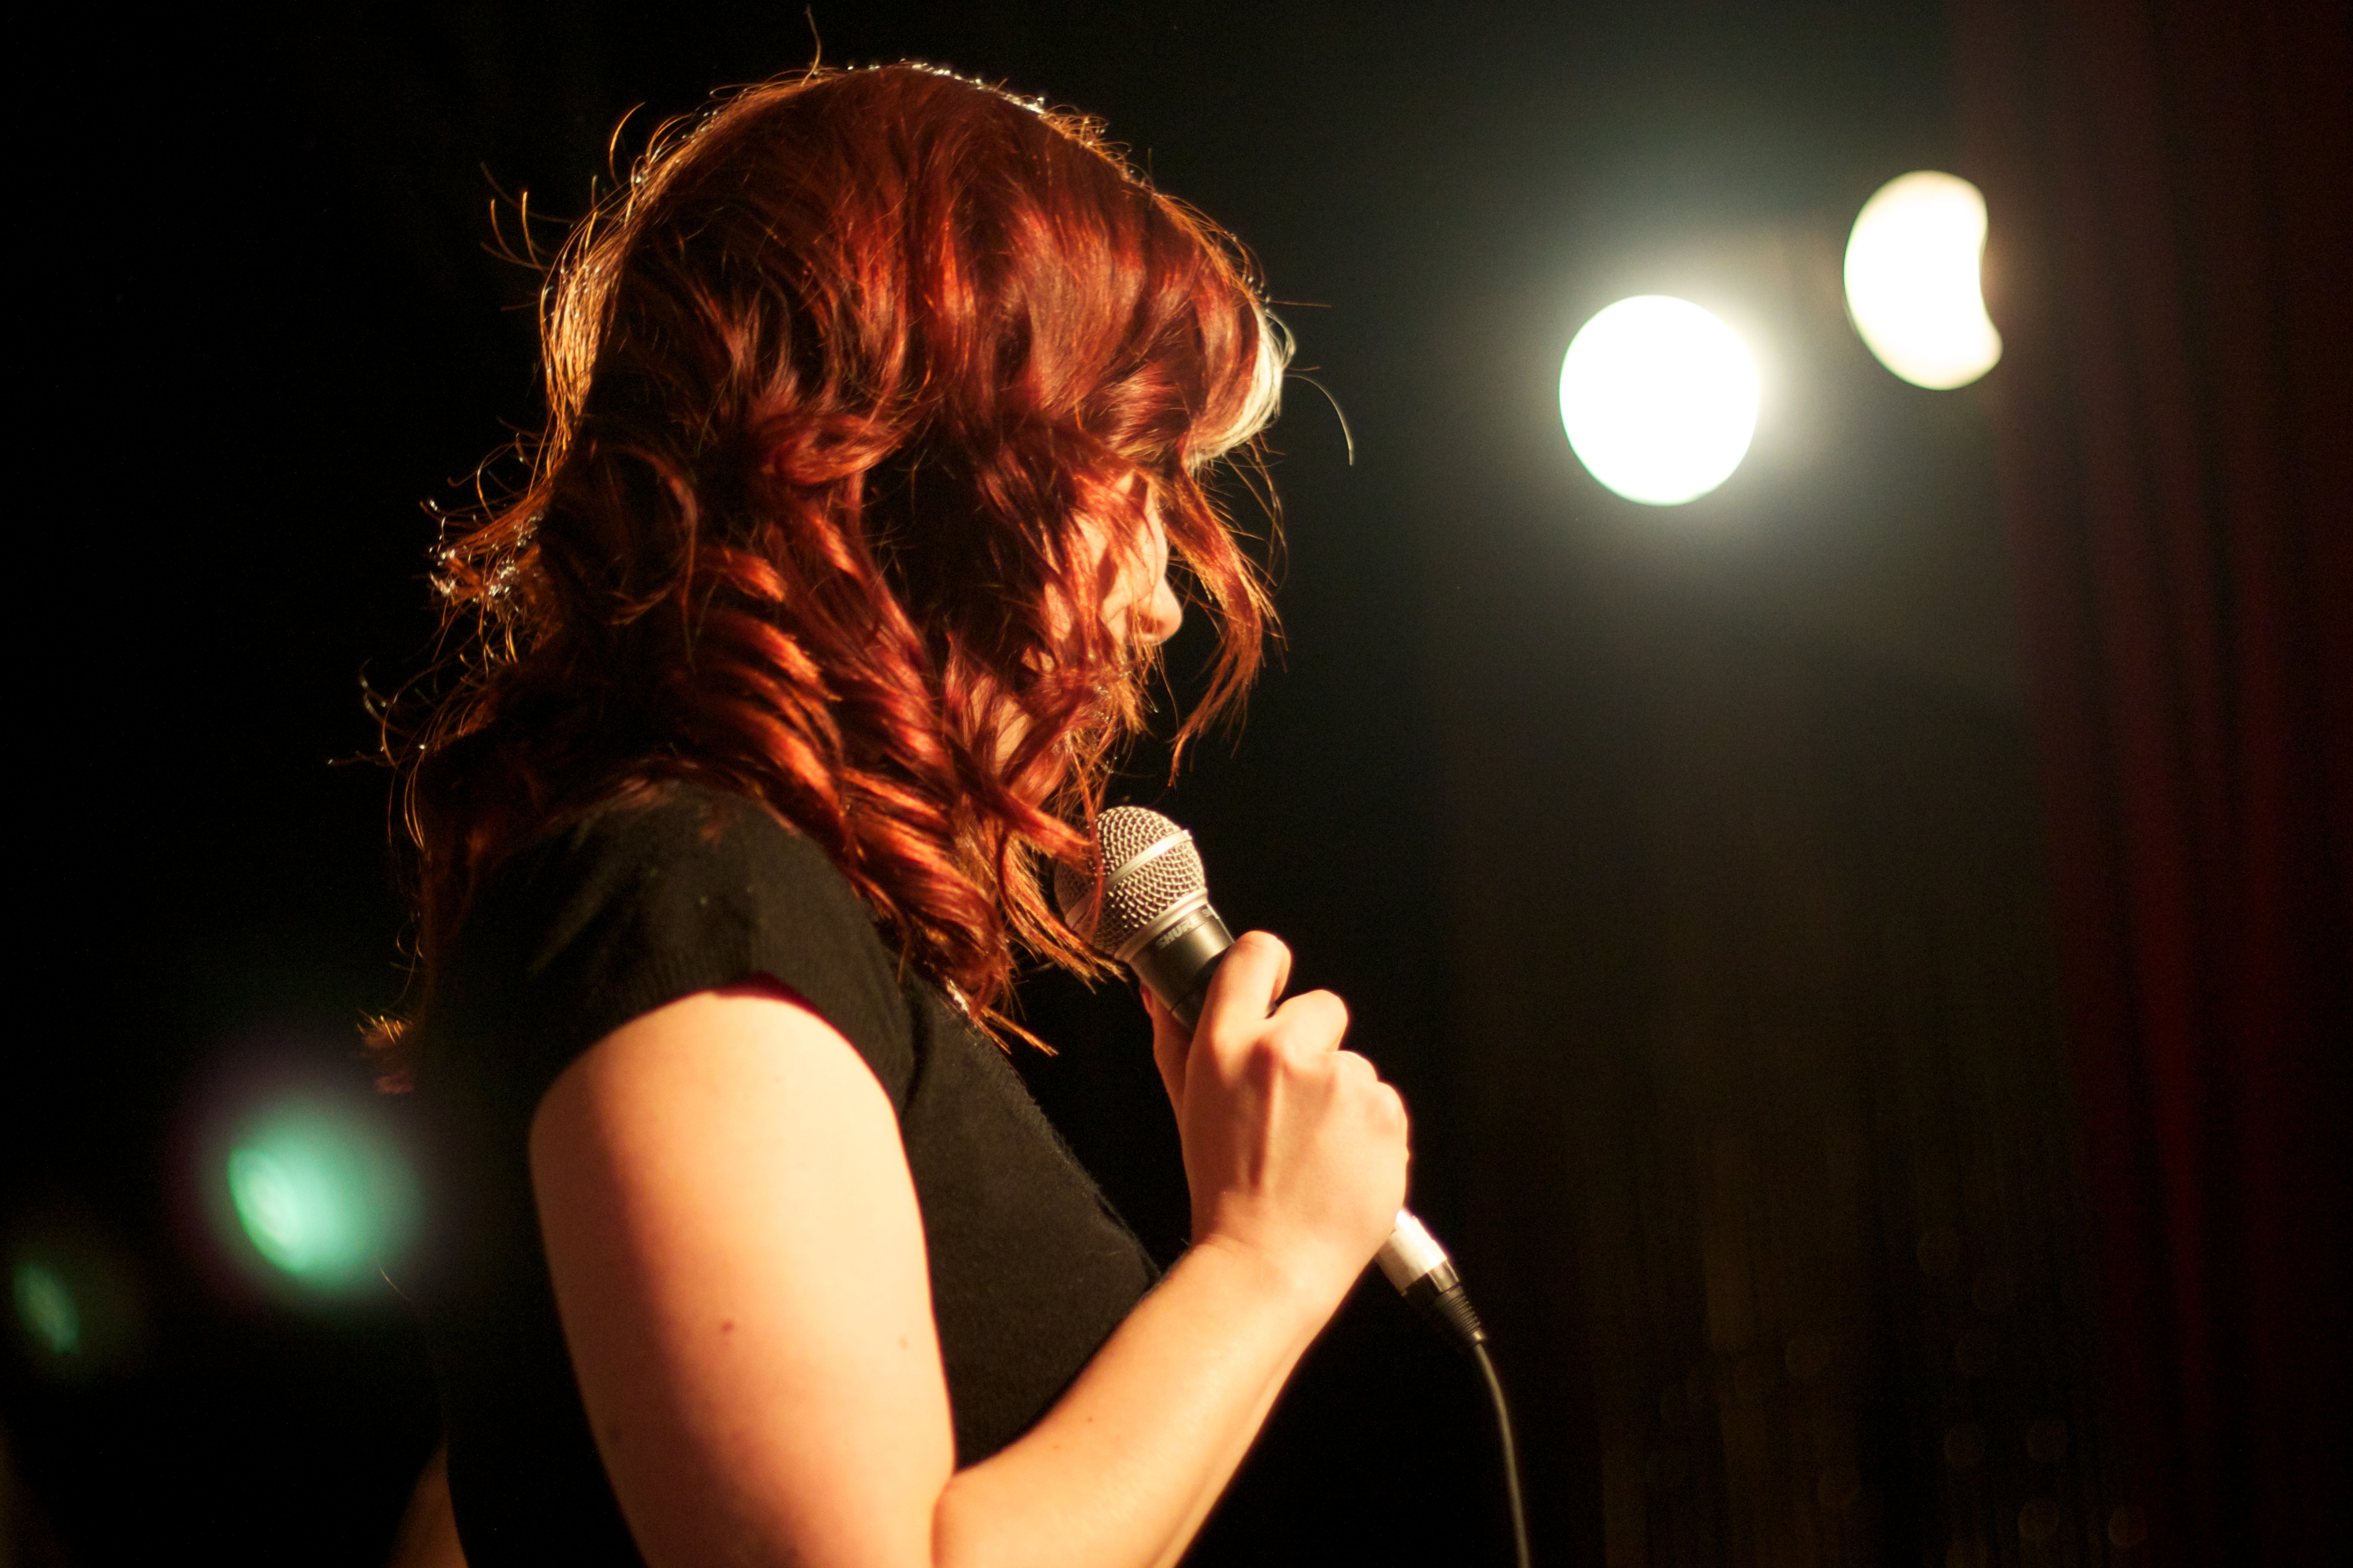
music, light, concert, darkness, musician, performance art, stage, performance, singing, guitarist, entertainment, performing arts, singer songwriter